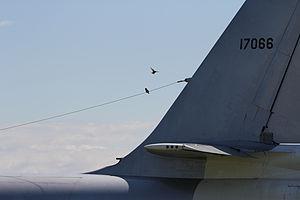
L’antenne long-fil ou l’antenne simple fil est dédiée à la réception radioélectrique et à l'émission radioélectrique dans le spectre des radiofréquences par les avions moyens courriers et longs courriers, par des navires en mer, par des radioamateurs, par des stations radioélectriques temporaires ou d'urgence, de catastrophe et des professionnels.